National Liberal Club

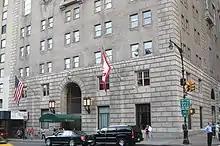
The New York Athletic Club.

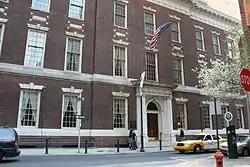
The Racquet Club of Philadelphia.

The club is open to members from Mondays to Fridays, 8:00am–11:30 pm. During the weekend members may use either the Oxford and Cambridge Club in Pall Mall, or the Naval and Military Club in St. James's Square. There are also reciprocal arrangements with over 250 other clubs worldwide, granting members a comfortable place to stay and to entertain when abroad. The club does not affiliate with the NULC (National Union of Liberal Clubs), which represents the interests of Liberal Working Men's Clubs in the country nationwide.